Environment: real
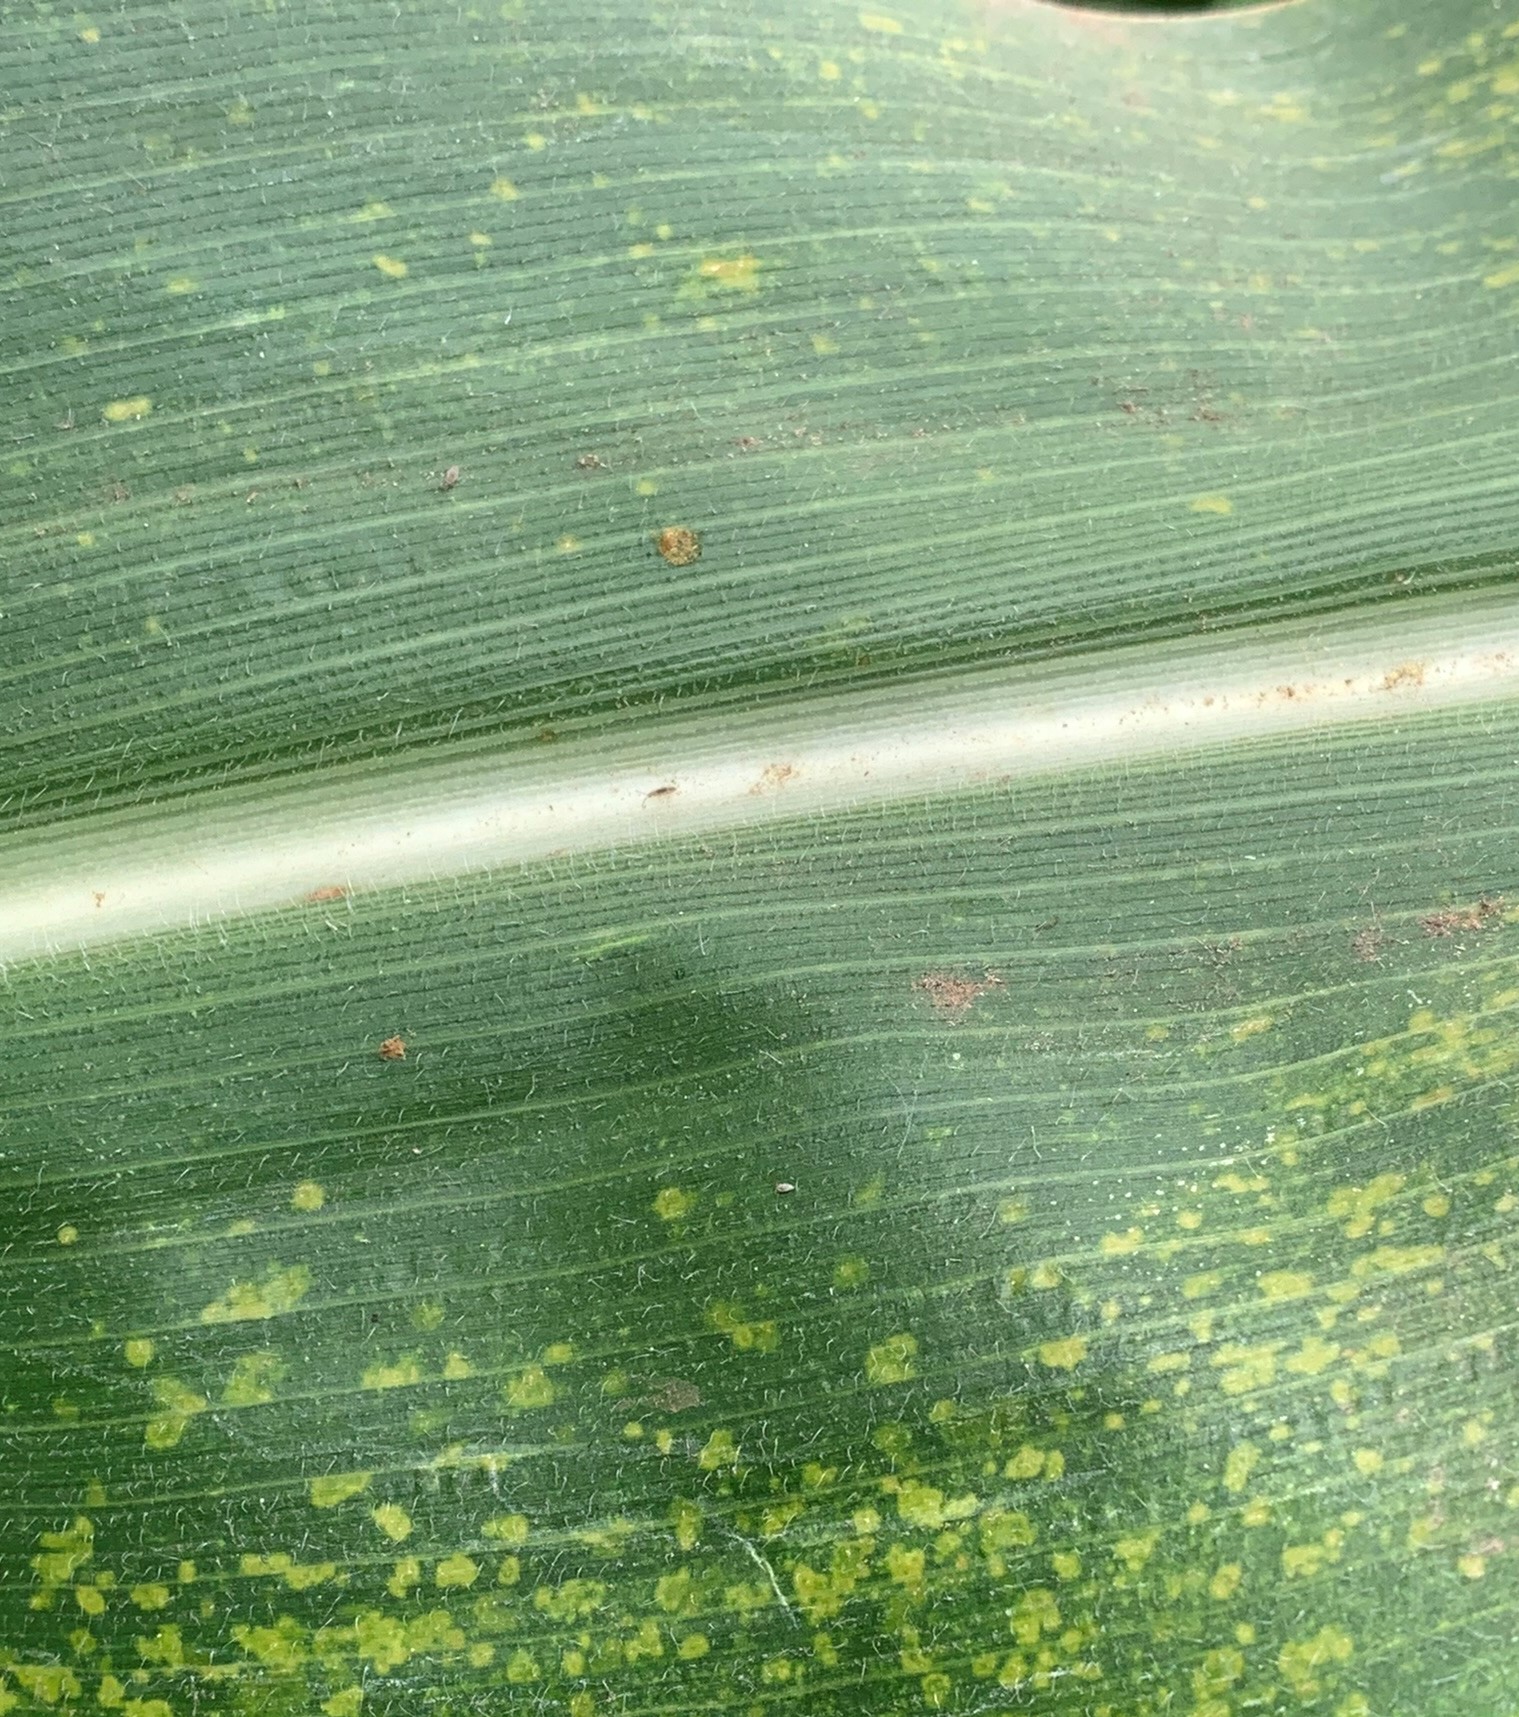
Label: lethal_necrosis